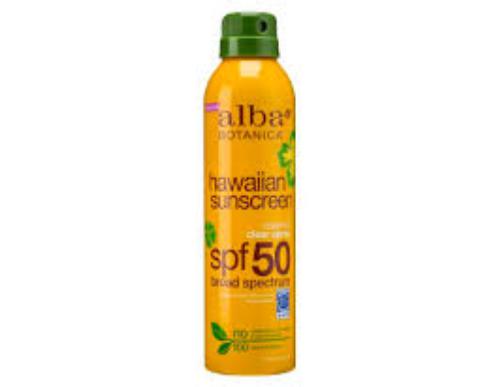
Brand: Alba Botanica
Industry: Necessities